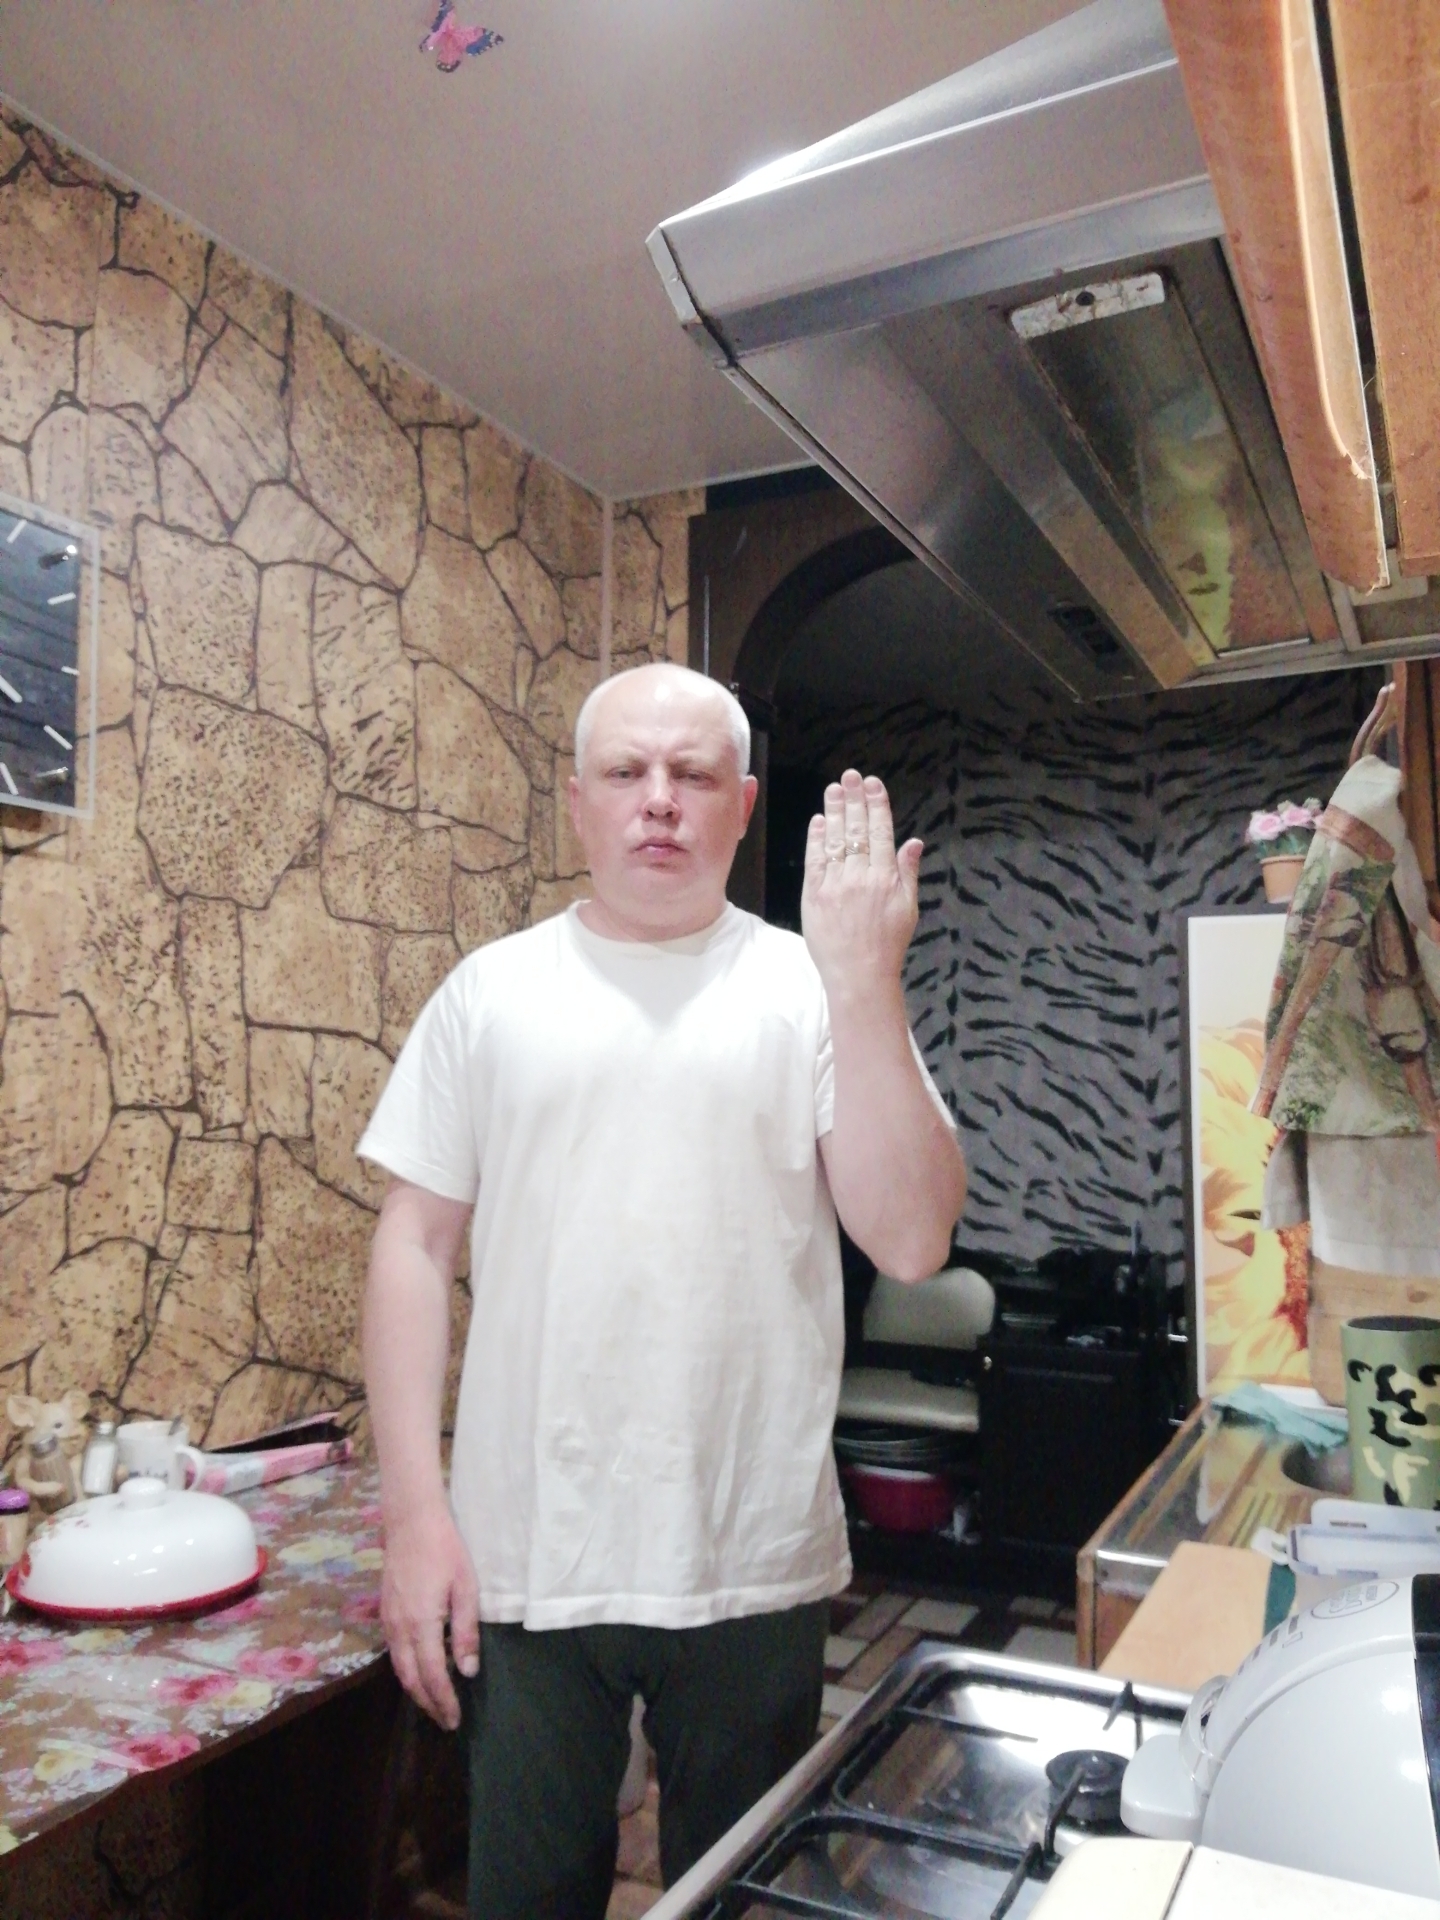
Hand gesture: stop_inverted